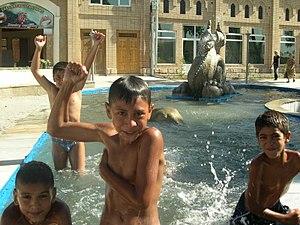
Enfants ouzbeks se baignant dans une fontaine près du marché de Samarcande
Le Zeravchan est une rivière du Tadjikistan, d'Ouzbékistan et du Turkménistan. C'était un affluent de l'Amou-Daria qui, à cause de nombreux prélèvements d'eau effectués sur son parcours, ne rejoint plus le fleuve qu'épisodiquement.